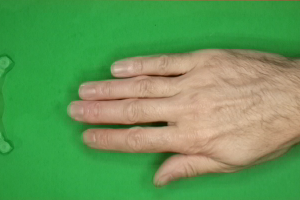
Label: paper